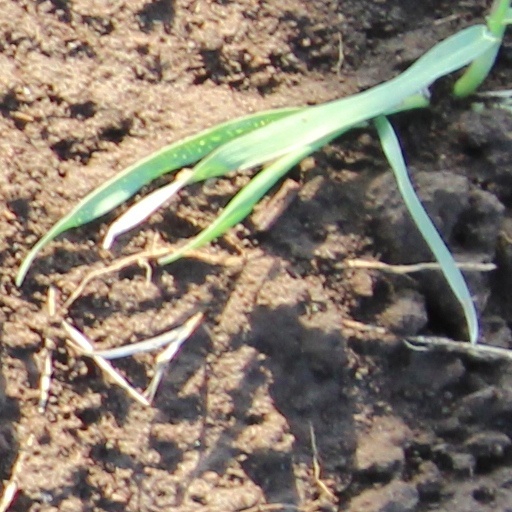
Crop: wheat